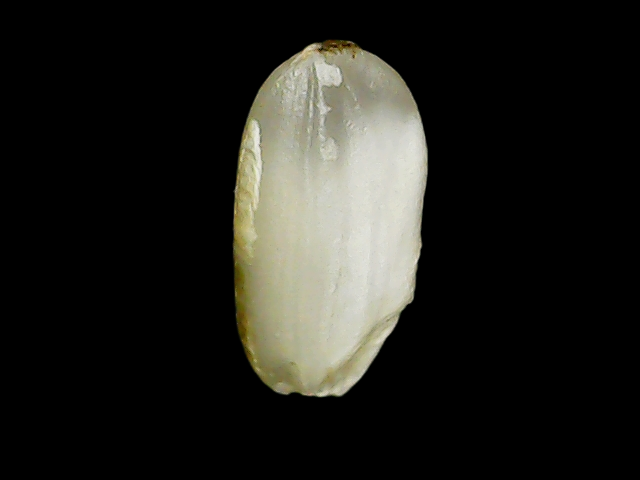
Rice variety: Binadhan8